Chuck Fenenbock

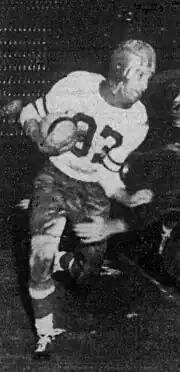
Fenenbock in 1947 as a member of the Los Angeles Dons.

Charles Bernard Fenenbock (August 28, 1918 – July 27, 1998) was an American football player who starred in college at UCLA, and professionally in the Pacific Coast Professional Football League (PCPFL), the National Football League (NFL), the All America Football Conference (AAFC), and the Canadian Football League (CFL). Notably he was a running back for the Detroit Lions in the NFL, and for the Los Angeles Dons in the AAFC where he led the league in numerous offensive categories.